6th County of London Brigade, Royal Field Artillery

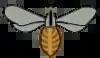
60th (2/2nd London) Division's formation sign

47th (2nd L) Division came back into the line to relieve 1st Division on 28/29 September, and began attacking Eaucourt L'Abbaye as part of the Battle of the Transloy Ridges, finally securing the ruins on 3 October. This allowed the batteries to cross the High Wood Ridge into a small valley where they remained for the rest of the Somme fighting, helping to cover the unsuccessful attacks by 47th (2nd L) Division and later 9th (Scottish) Division against the Butte de Warlencourt through October. By now the gun lines were crowded together in deep mud, guns sank up to their axles, and getting ammunition through was extremely difficult. The artillery was finally relieved on 14 October and followed the rest of the division to the Ypres Salient.